College Scandal

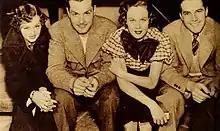
Arline Judge, Kent Taylor, Wendy Barrie, and Johnny Downs

College Scandal is a 1935 American comedy film directed by Elliott Nugent and written by Frank Partos, Charles Brackett and Marguerite Roberts. The film stars Arline Judge, Kent Taylor, Wendy Barrie, William Frawley, Benny Baker, William Benedict and Mary Nash. The film was released on June 21, 1935, by Paramount Pictures.